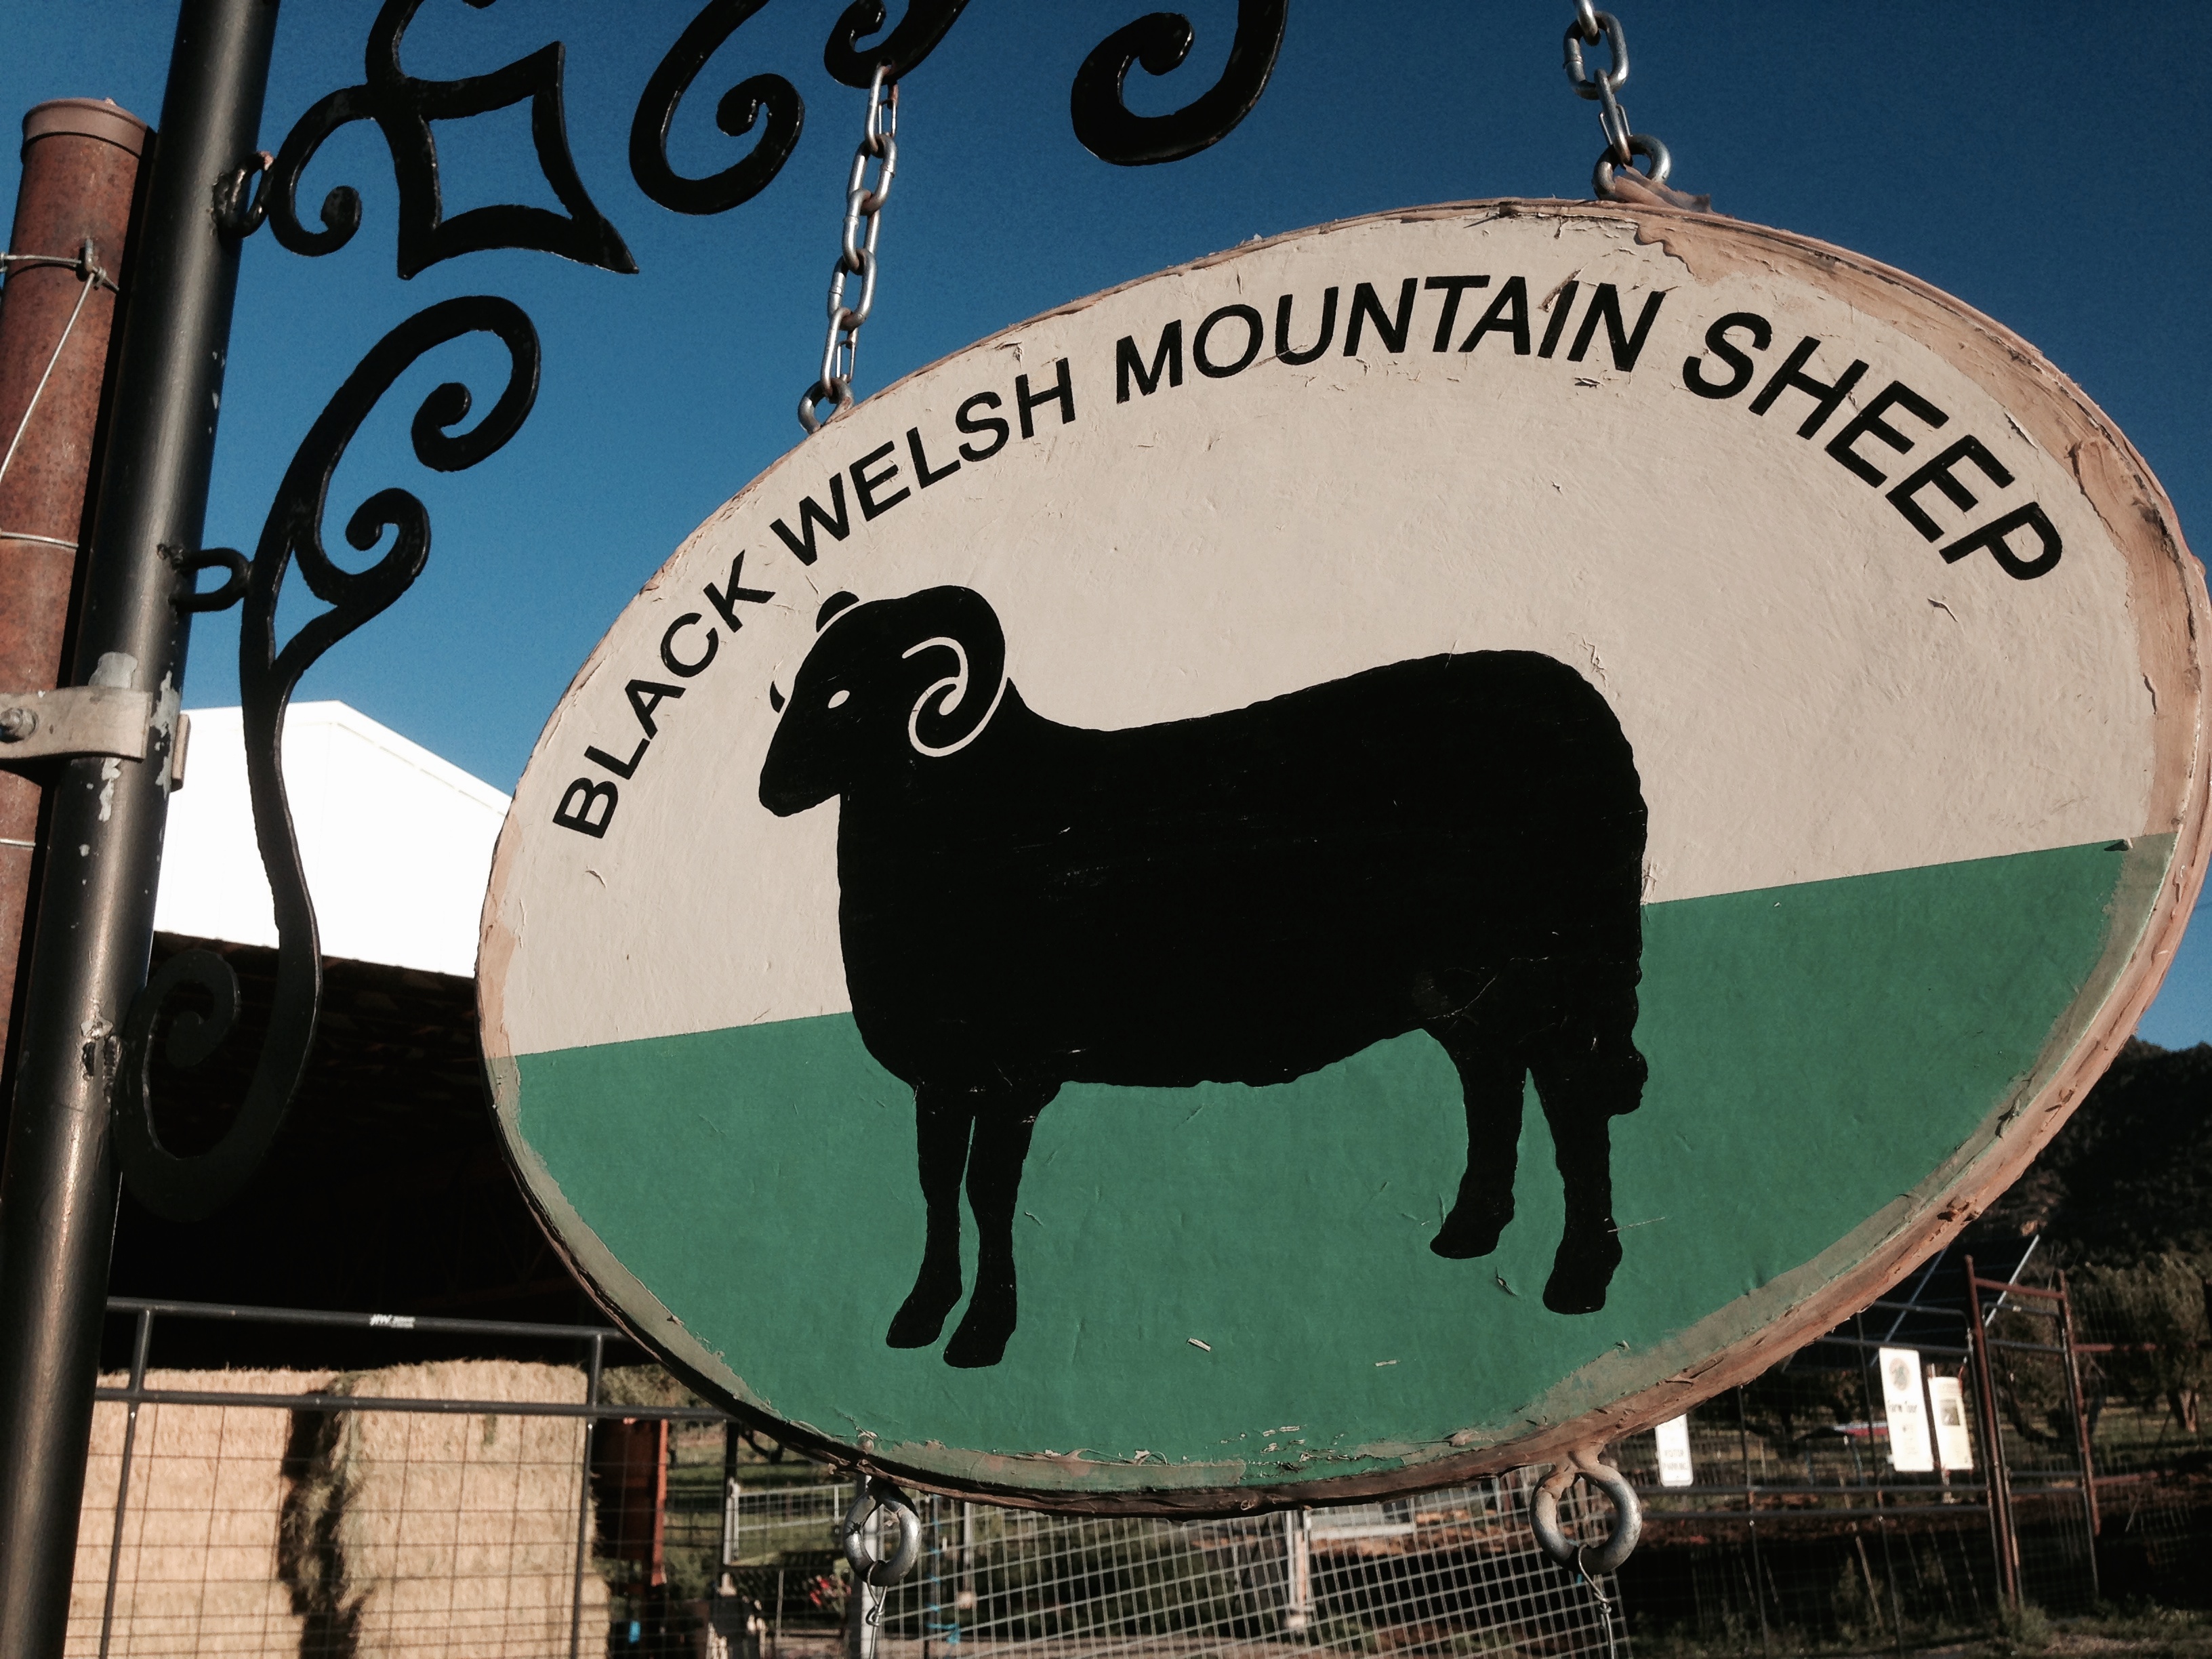
sign, illustration, shape, desertweyr, cattle like mammal